Dichobune

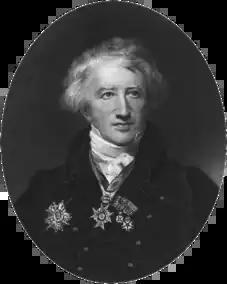
Portrait of Georges Cuvier, who erected "Dichobune" in 1822

In 1862, Swiss palaeontologist Ludwig Ruetimeyer hypothesized that "Anoplotherium secundarium" was a transitional species to "Dichobune" based on dental morphology and for the latter genus established the subgenus "Diplobune". He also erected the species "D. mülleri" based on additional dental fossils. The British zoology lecturer Charles Carter Blake in 1863 erected the genus "Didymodon" and its only species "Didymodon Vauclusianum" using a dental specimen from a fossil collection in the Natural History Museum in London, arguing that the molars' forms closely resembled that of "Dichobune" but differed from all known fossil artiodactyl genera based on specific dental anatomies. He explained that the genus name derived from (twofold) and (tooth) while the species name derived from the French department of Vaucluse where the specimen originated from. In 1870, German palaeontologist Oscar Fraas argued that "Dichobune" had no evolutionary relationship with the Anoplotheriidae, then recognizing the anoplotheriid "Diplobune" as a distinct genus. In 1885, British naturalist Richard Lydekker emended "Dichobune" to "Dichobunus", making "Didymodon" a synonym of it; he also listed "Anoplotherium minus" and "Didymodon vauclusianus" as synonyms of "D. leporinus" and referenced "D. robertiana" as being the smaller species of the genus. Lydekker, furthermore, reclassified "D. ovinus" into "Dacrytherium" and "D. cervinus" into "Dichodon". In 1891, Ruetimeyer, using the name ""Dichobune"", recognized "D. leporinum", "D. Robertianum" and "D. Mülleri" as valid species but did not go into verifying the validity of "D. Suillum". He additionally erected the species "D. langii" and "D. pygmaea".